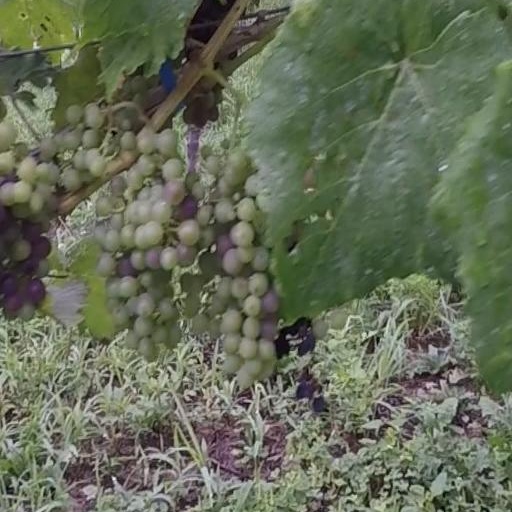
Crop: grape